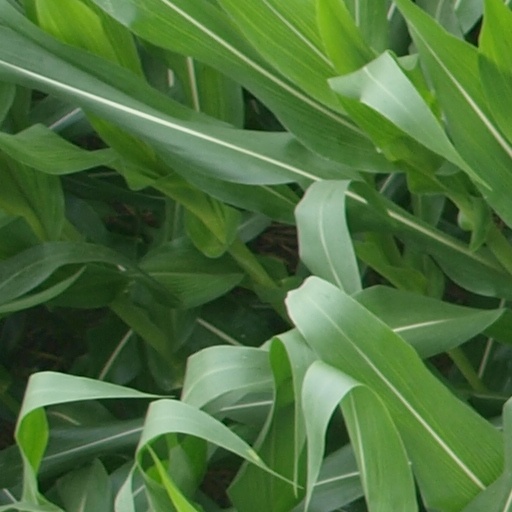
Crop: maize; corn